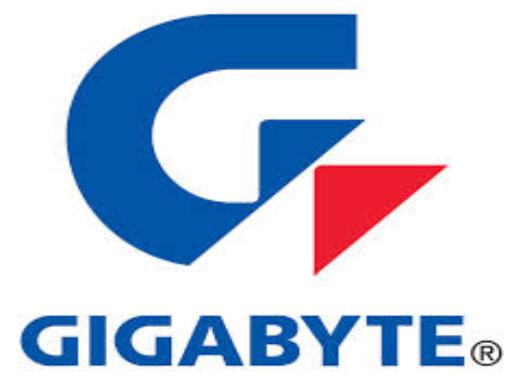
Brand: Gigabyte
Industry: Electronic